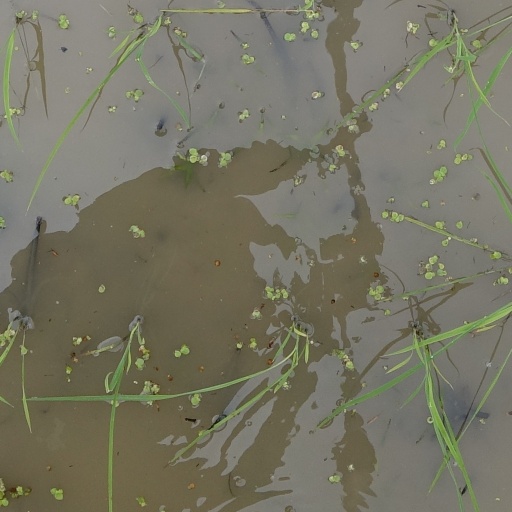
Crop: rice